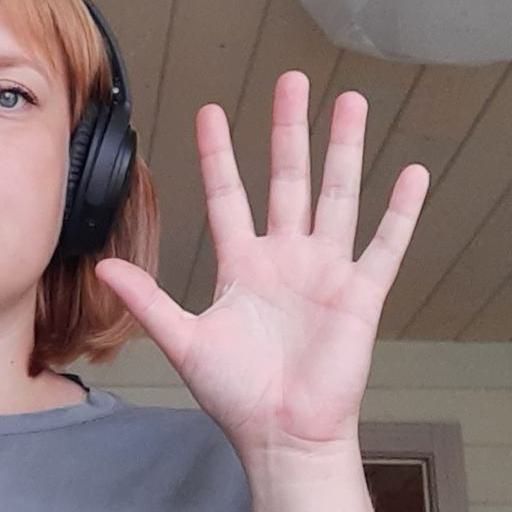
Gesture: palm